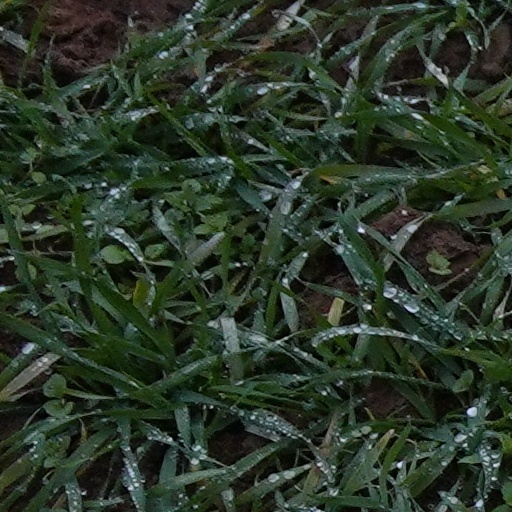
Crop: wheat